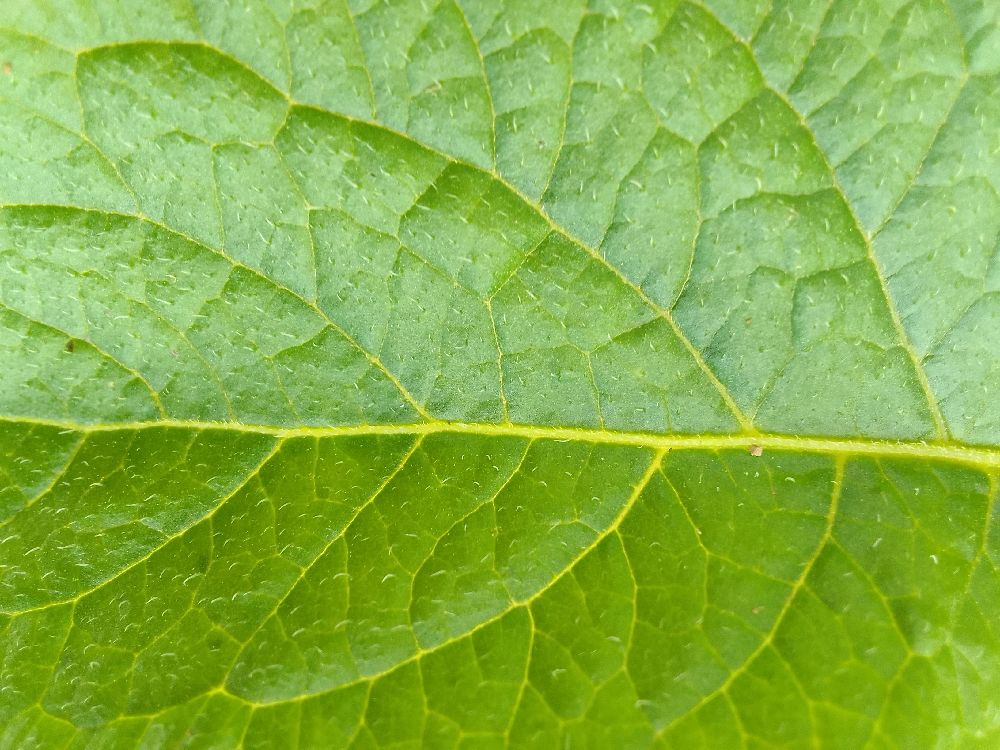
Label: Healthy